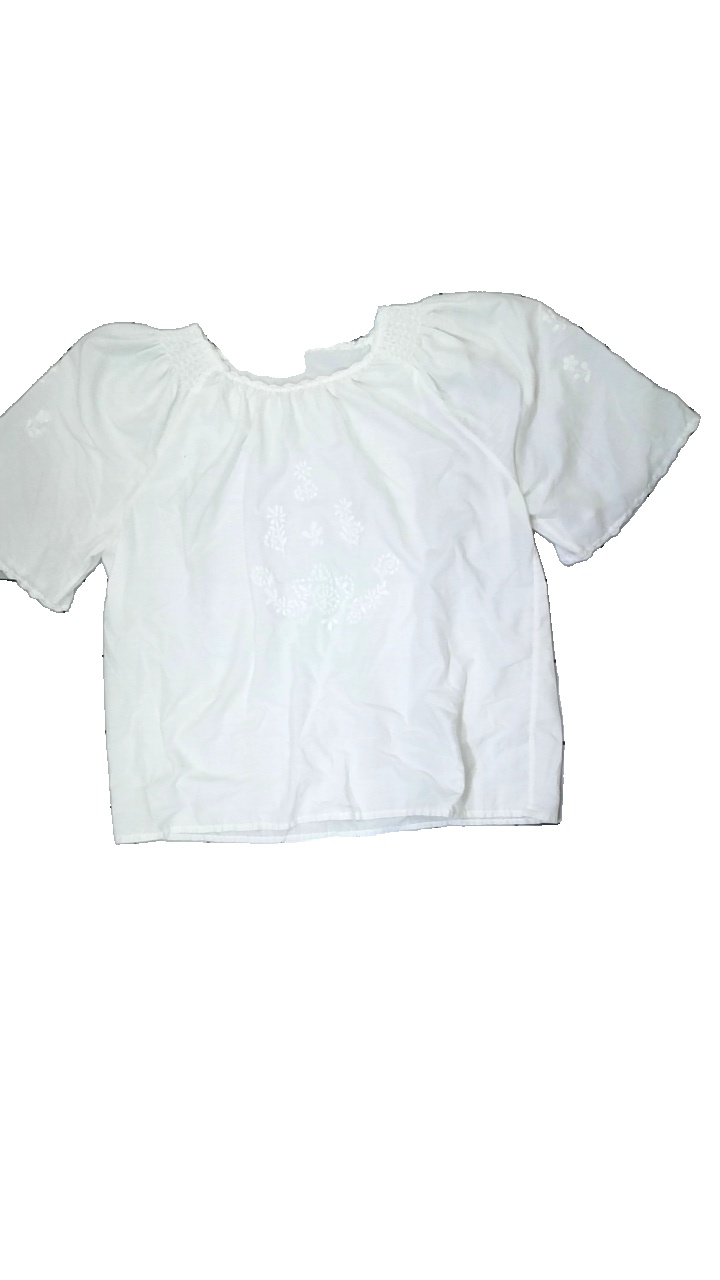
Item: Blouse (Ladies)
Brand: Missing
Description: Blouse with embroidery for women
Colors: White
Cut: None
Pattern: Embroidered
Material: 63% Polyester 37% Cotton
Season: All
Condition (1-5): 2
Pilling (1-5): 2
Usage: Reuse
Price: <50